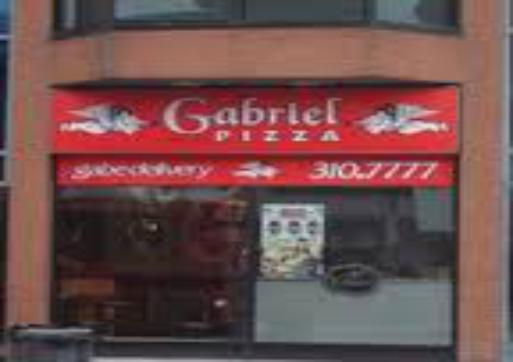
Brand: Gabriel Pizza
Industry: Food